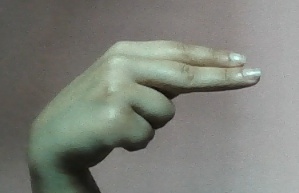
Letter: ain